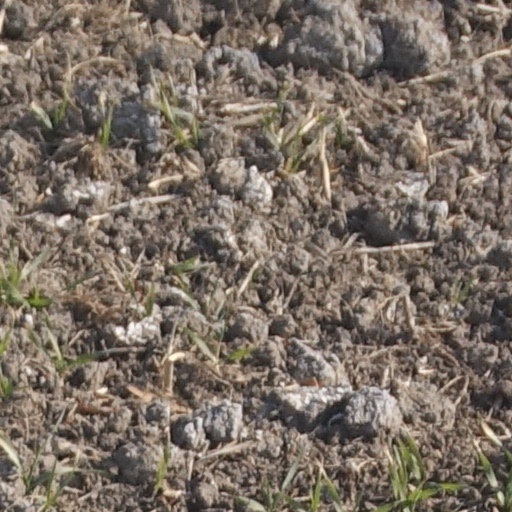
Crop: wheat